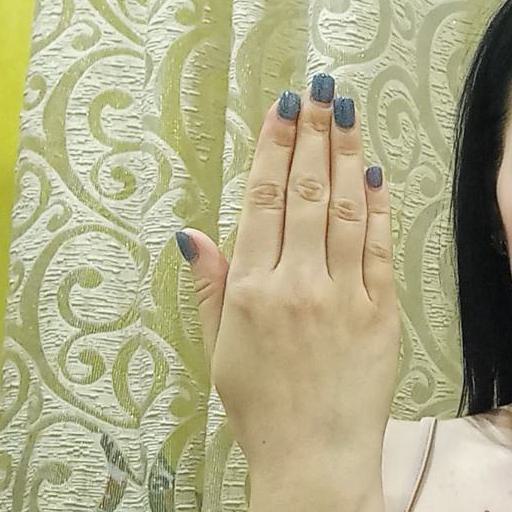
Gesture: stop_inverted